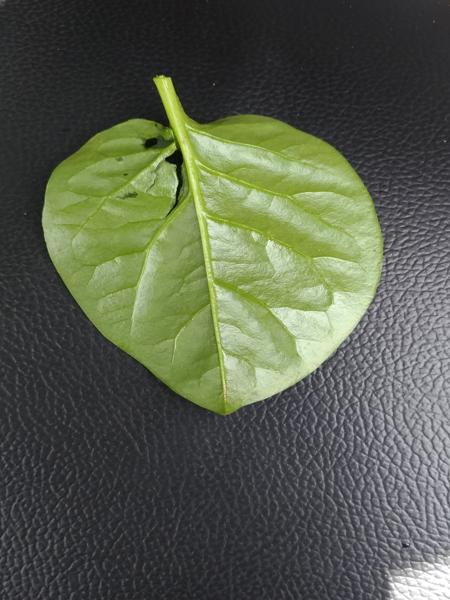
Plant: Malabar_Spinach